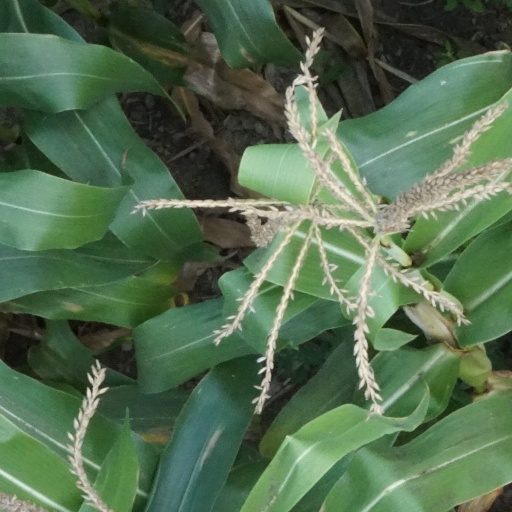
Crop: maize; corn